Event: Nepal Earthquake
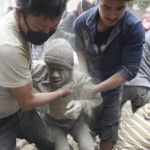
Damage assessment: damage